Psychiatric and mental health nursing in the United States Army

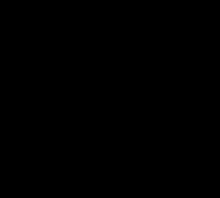
Emergency Psychiatry Process

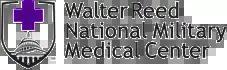
Walter Reed National Military Medical Center logo

In the U.S. Army, the case diversity nurses experience in caring for Soldiers and their families far exceeds the medical care environment of the private sector. Army Nurse Corps officers have access to the most sophisticated and up-to-date technology, the opportunity to consult with experts in both the military and private sector, plus exceptional professional growth opportunities, which may include but are not limited to paid continuing education, clinical specialization, and residencies.